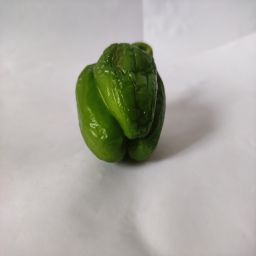
Crop: Bell Pepper
Quality: Ripe